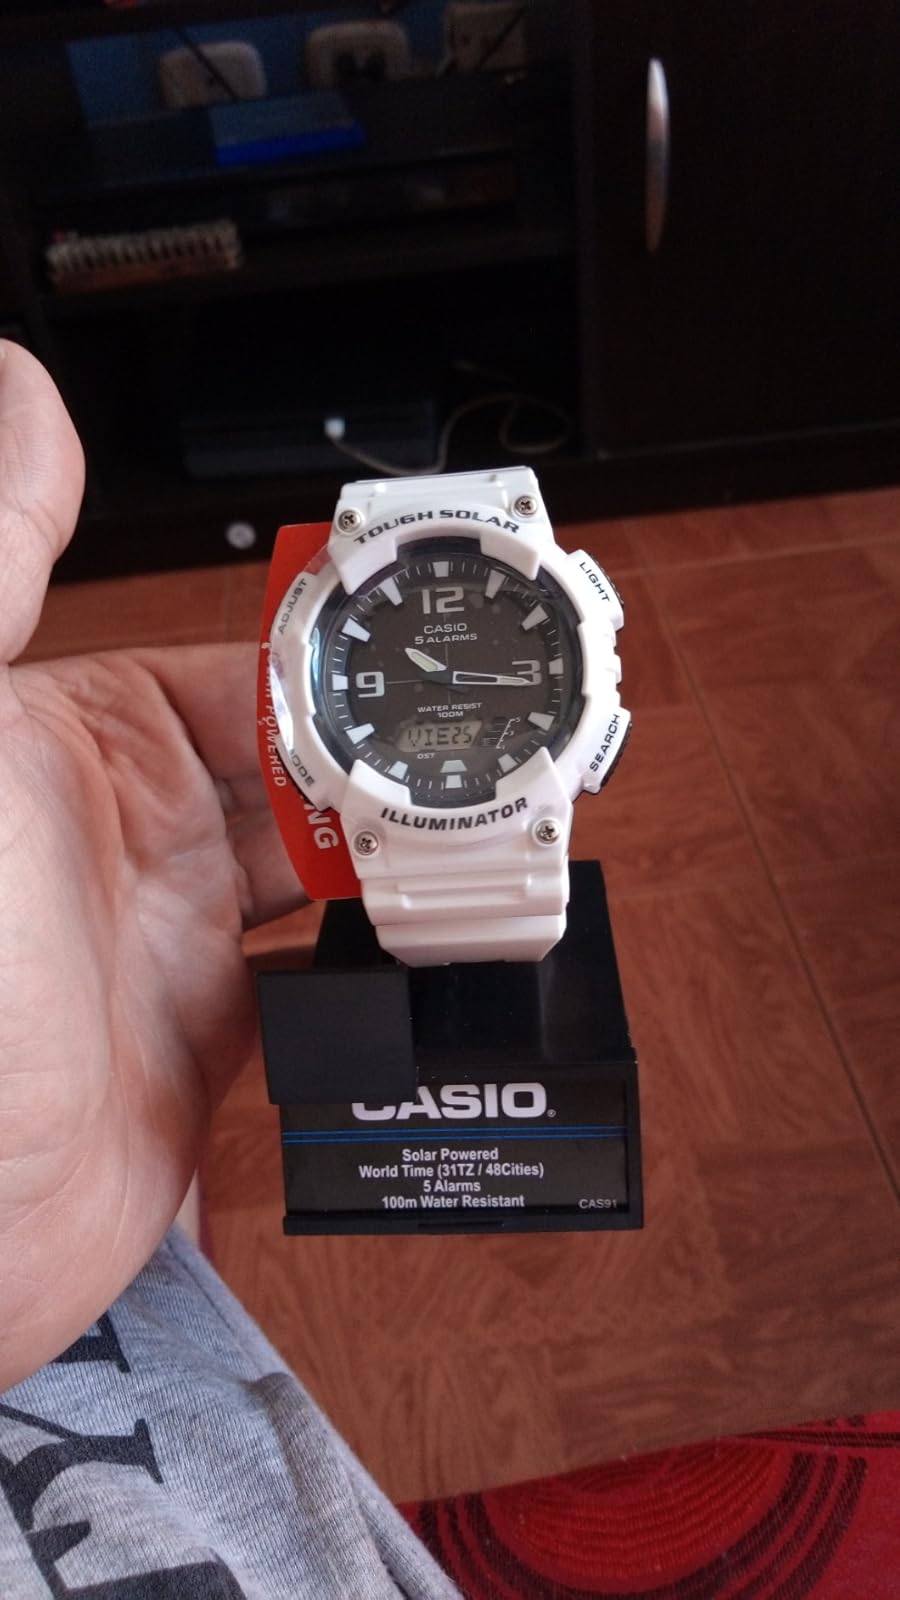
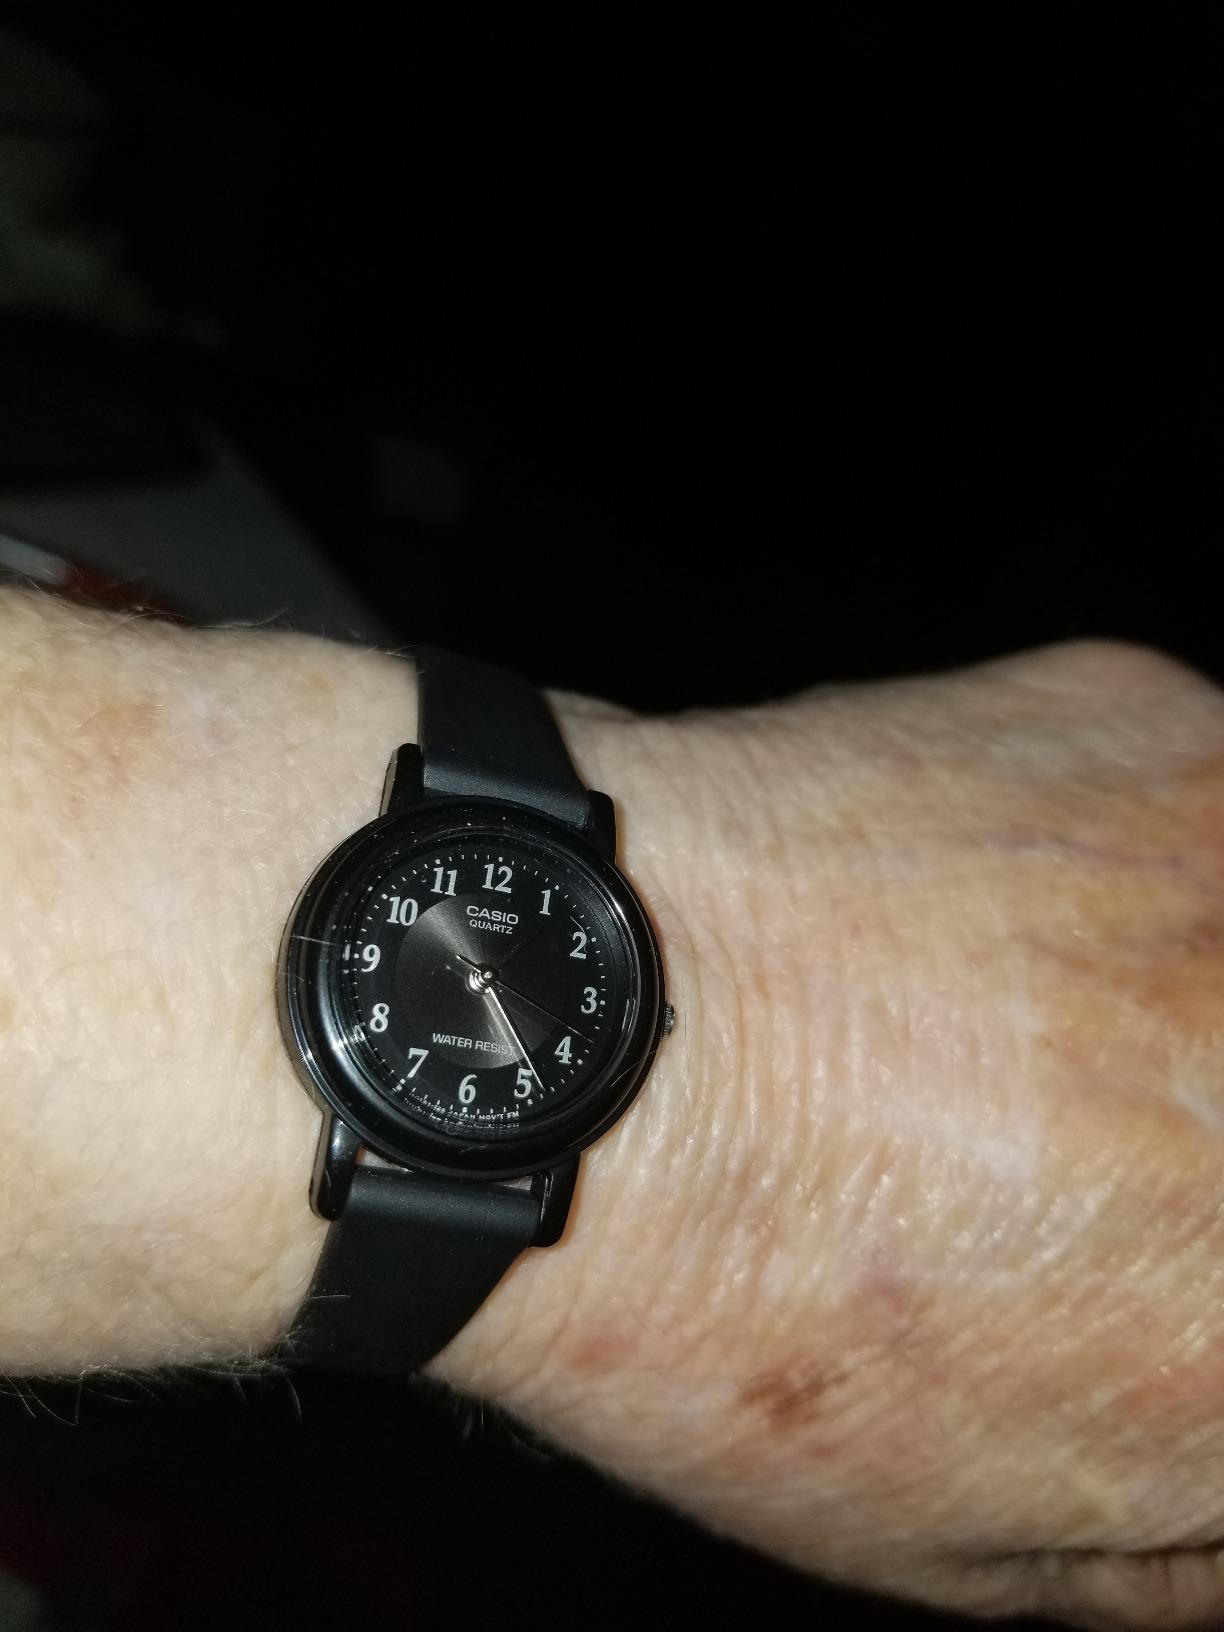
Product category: accessories_watch
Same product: no